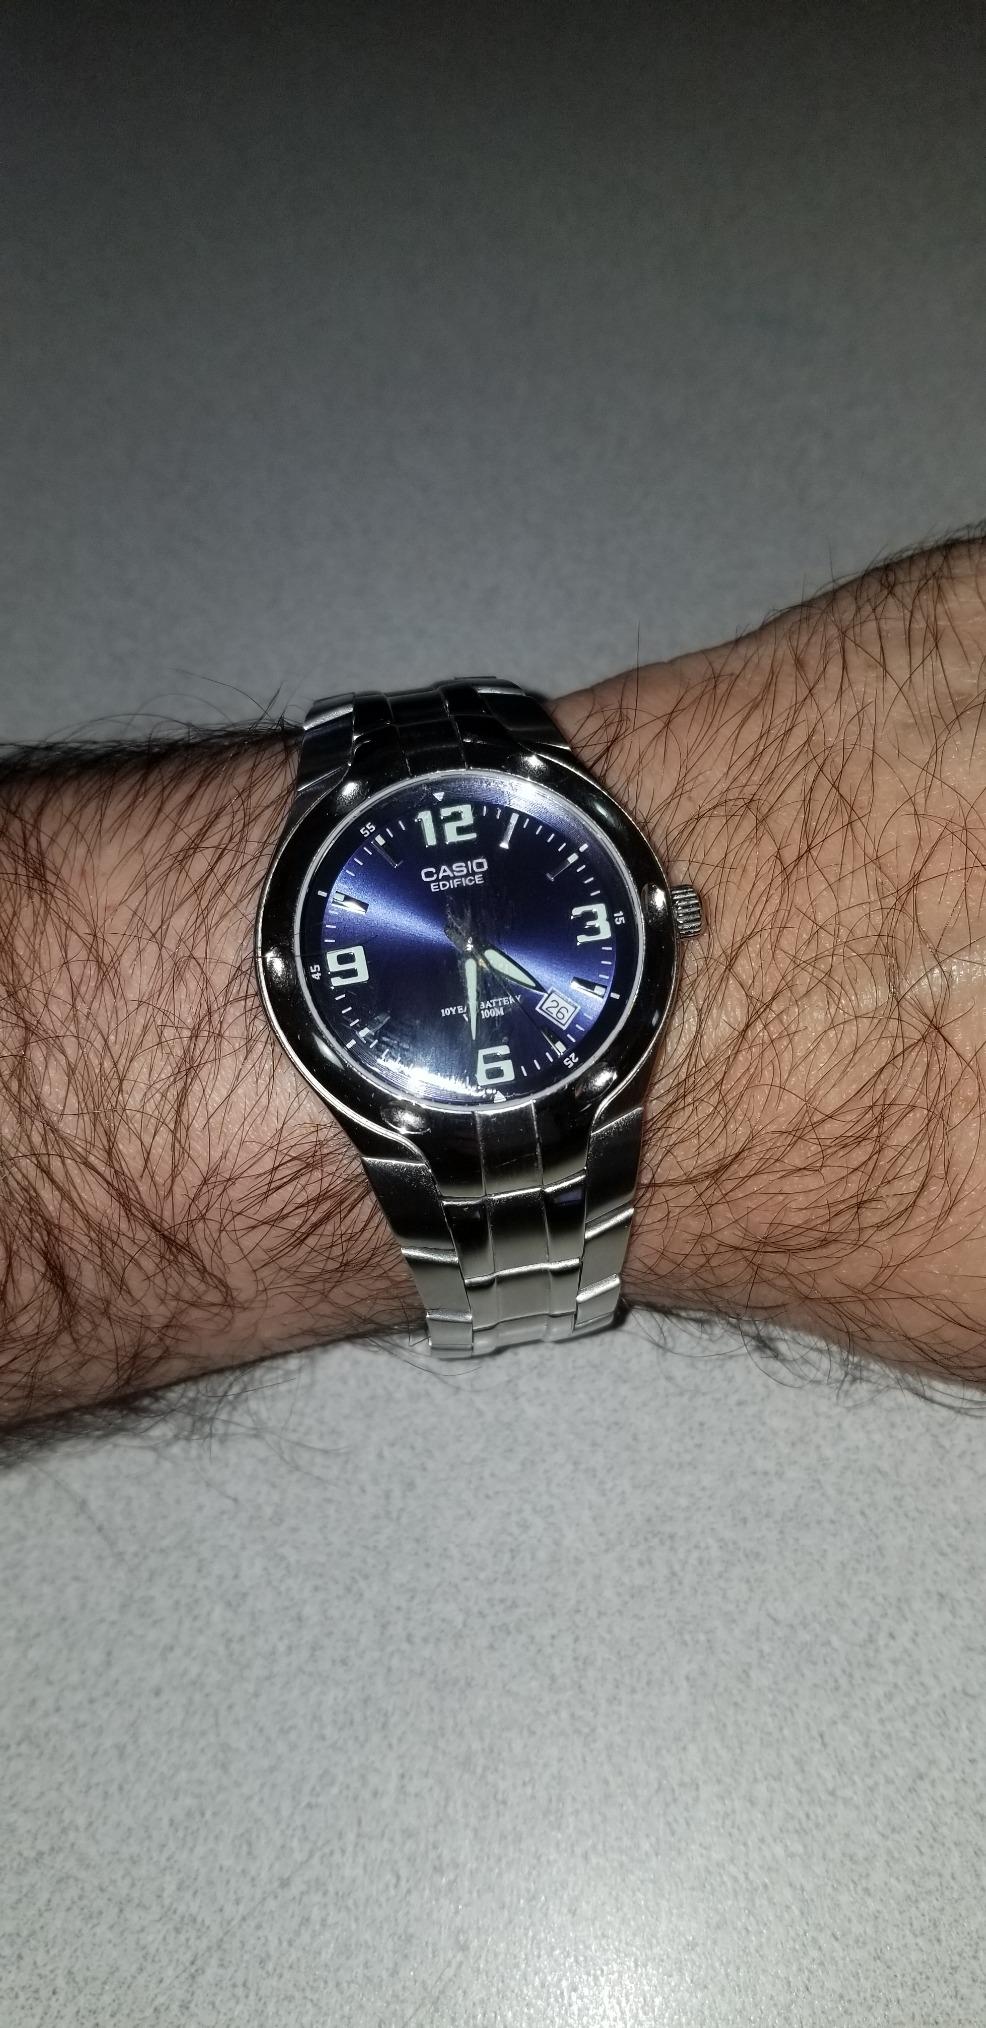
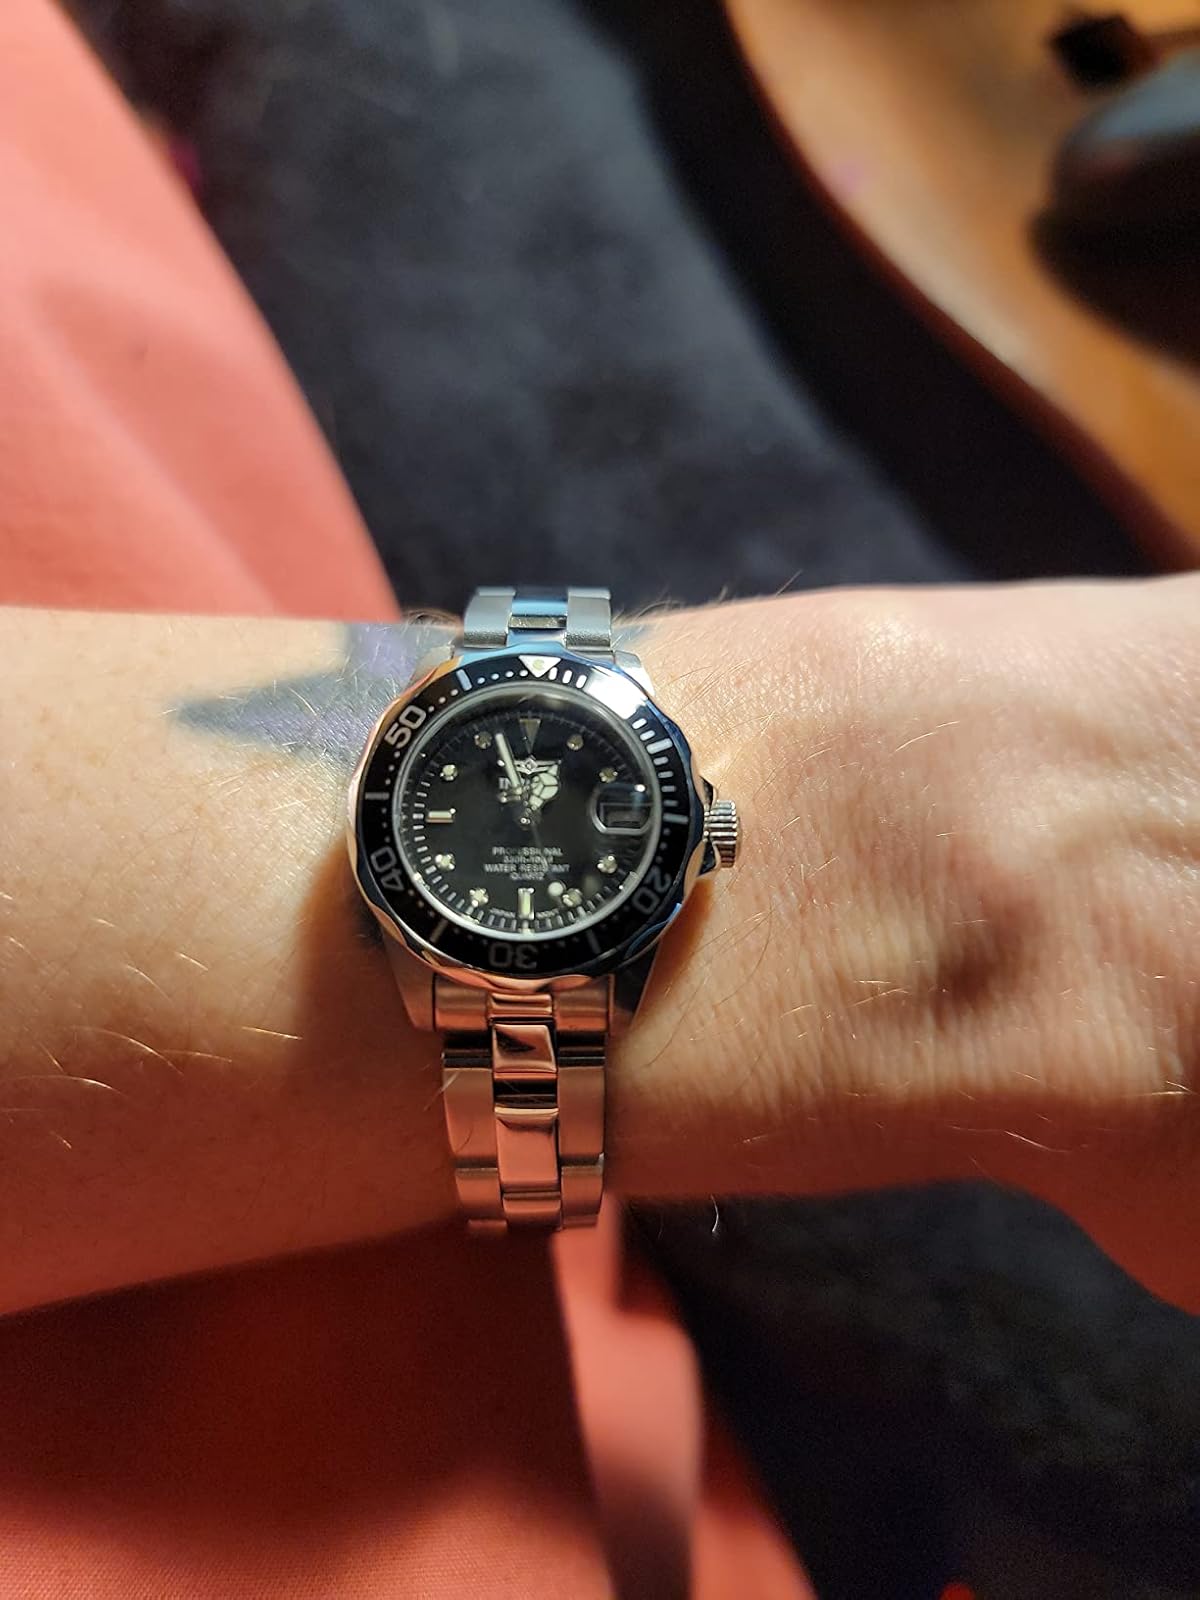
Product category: accessories_watch
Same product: no